Jennifer Carroll Foy

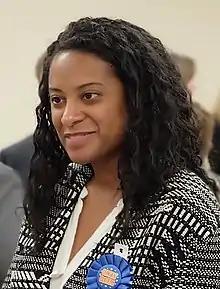
Carroll Foy in 2017

Jennifer Denise Carroll Foy (born September 25, 1981) is an American politician and public defender serving in the Virginia Senate from the 33rd district since 2024. A Democrat, Carroll Foy previously served in the Virginia House of Delegates representing the 2nd district from 2017 until 2020. She resigned from the position in order to focus on her campaign for governor in the 2021 primary election, which she ultimately lost to Terry McAuliffe.